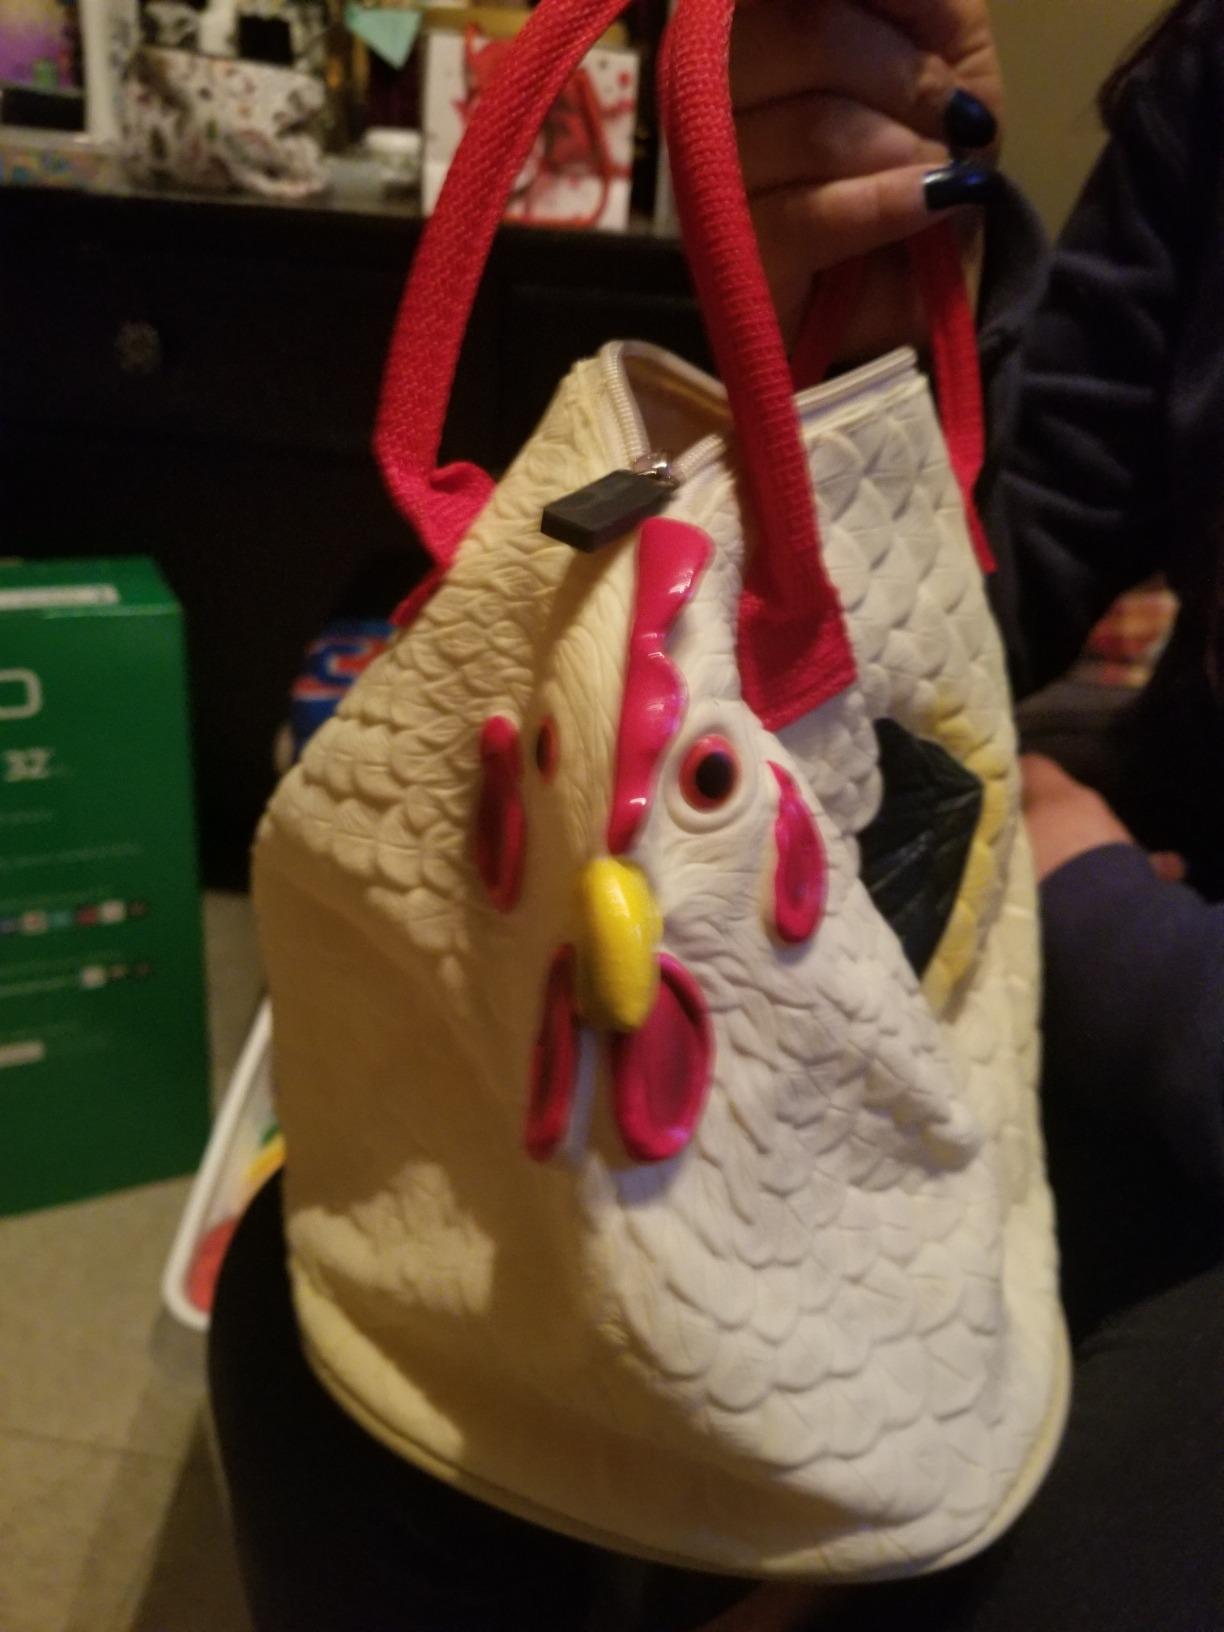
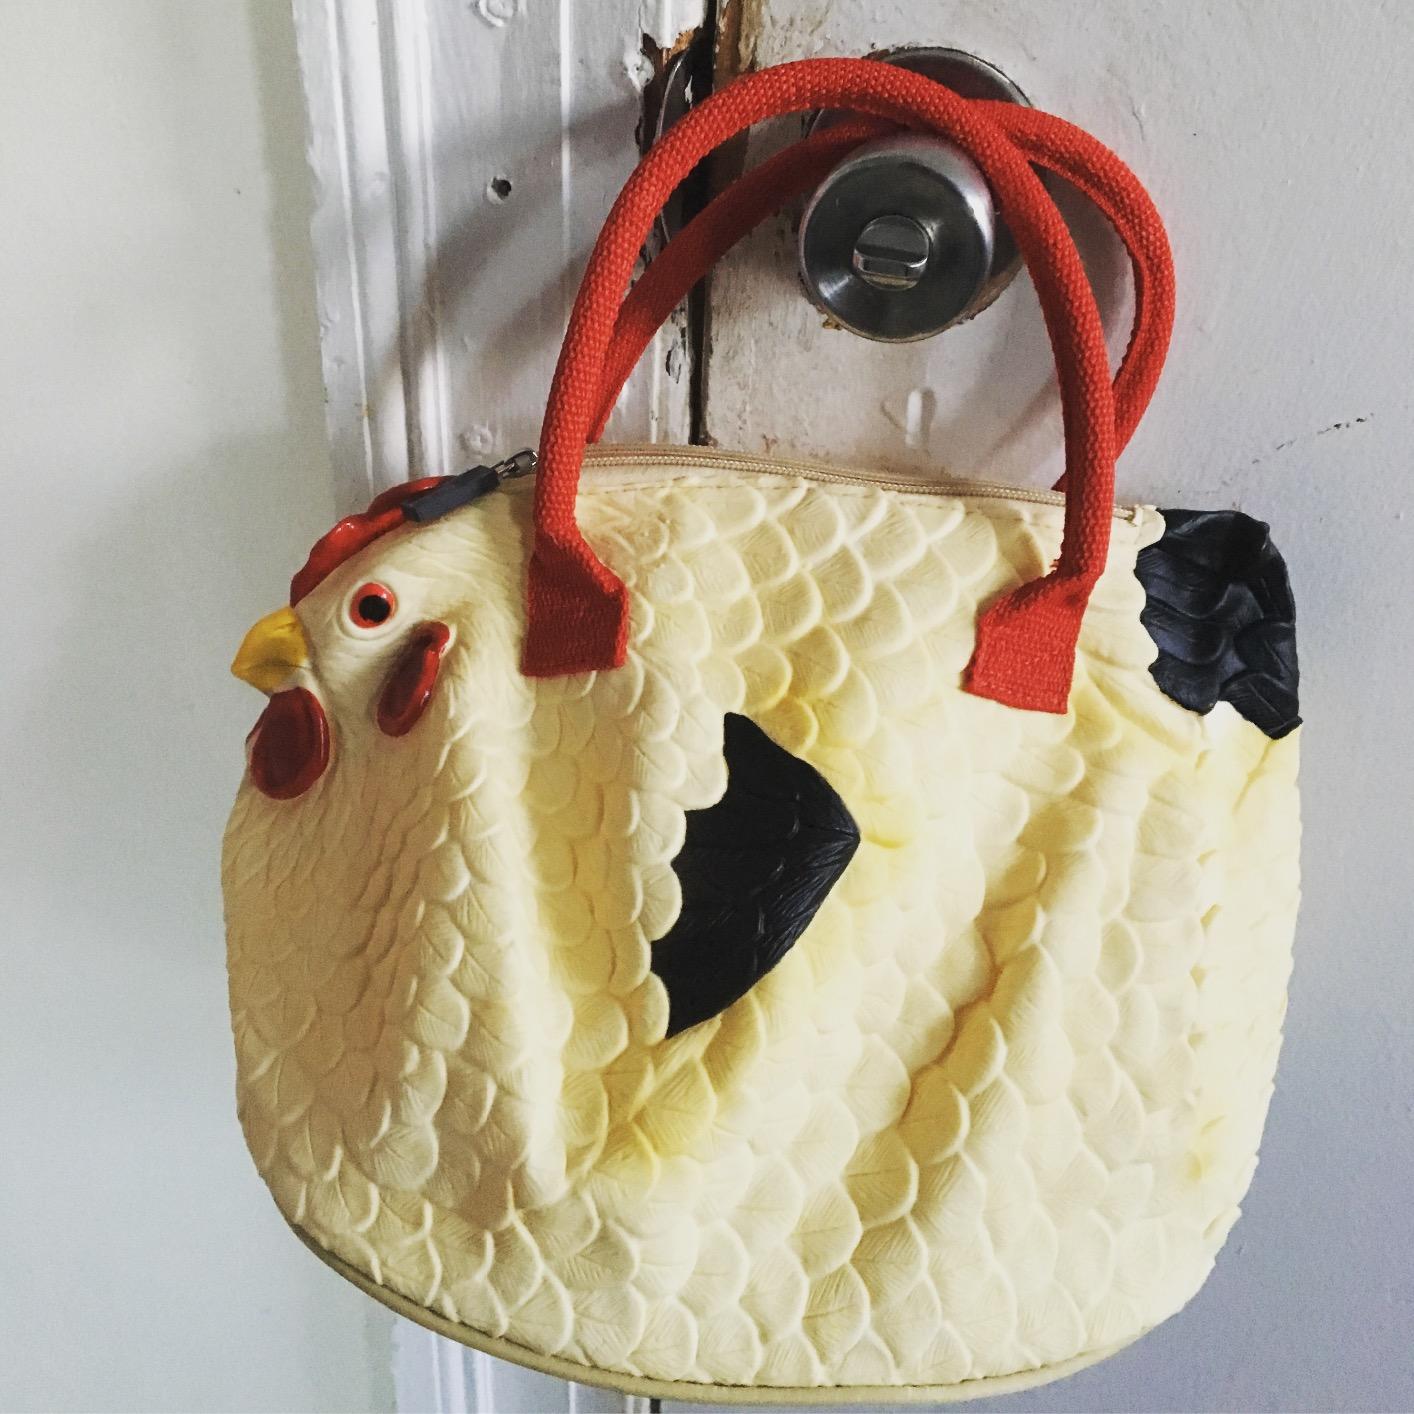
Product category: accessories_handbag
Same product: yes